In the Name of the King

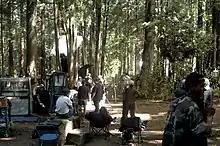
Parts of the film were shot in Robert Burnaby Park

Boll has said that two versions will be produced due to length. The first will run for 127 minutes as a single movie trimmed down for cinematic release. The second, a director's cut, was made for a DVD release and ran 155 minutes.